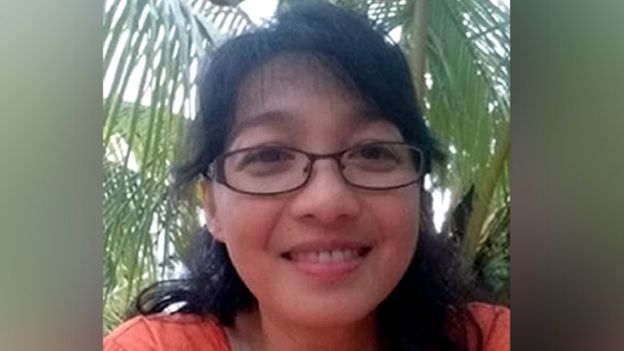
Gender: women